Ted Whelan

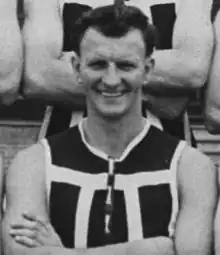

Alfred Edward Whelan (6 December 1929 – 22 June 2015) was a champion player for the Port Adelaide Football Club winning seven premierships during his career. He was the first Port Adelaide player to reach 200 league games.